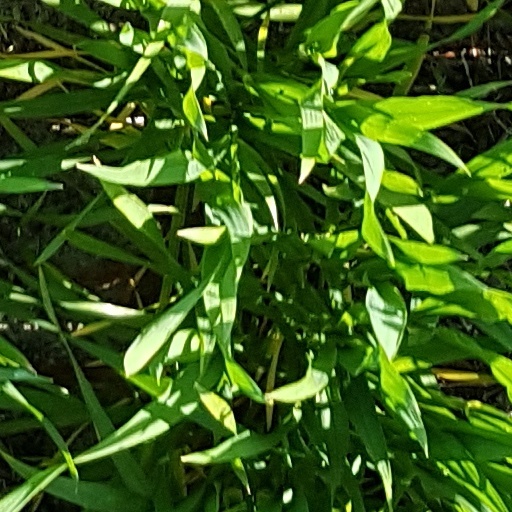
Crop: wheat